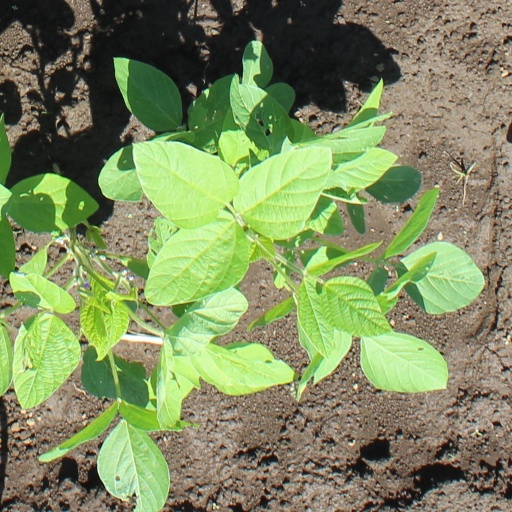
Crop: soybean